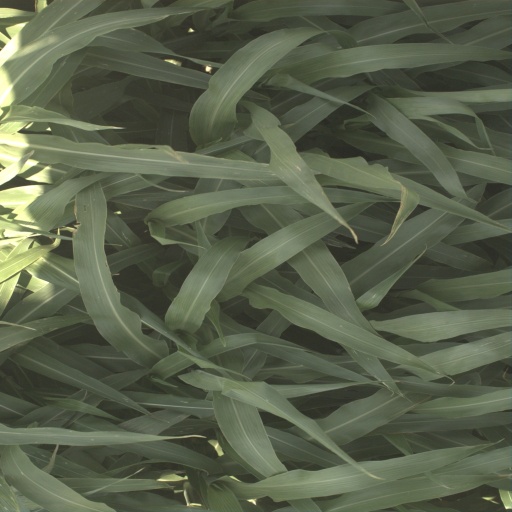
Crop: sorghum